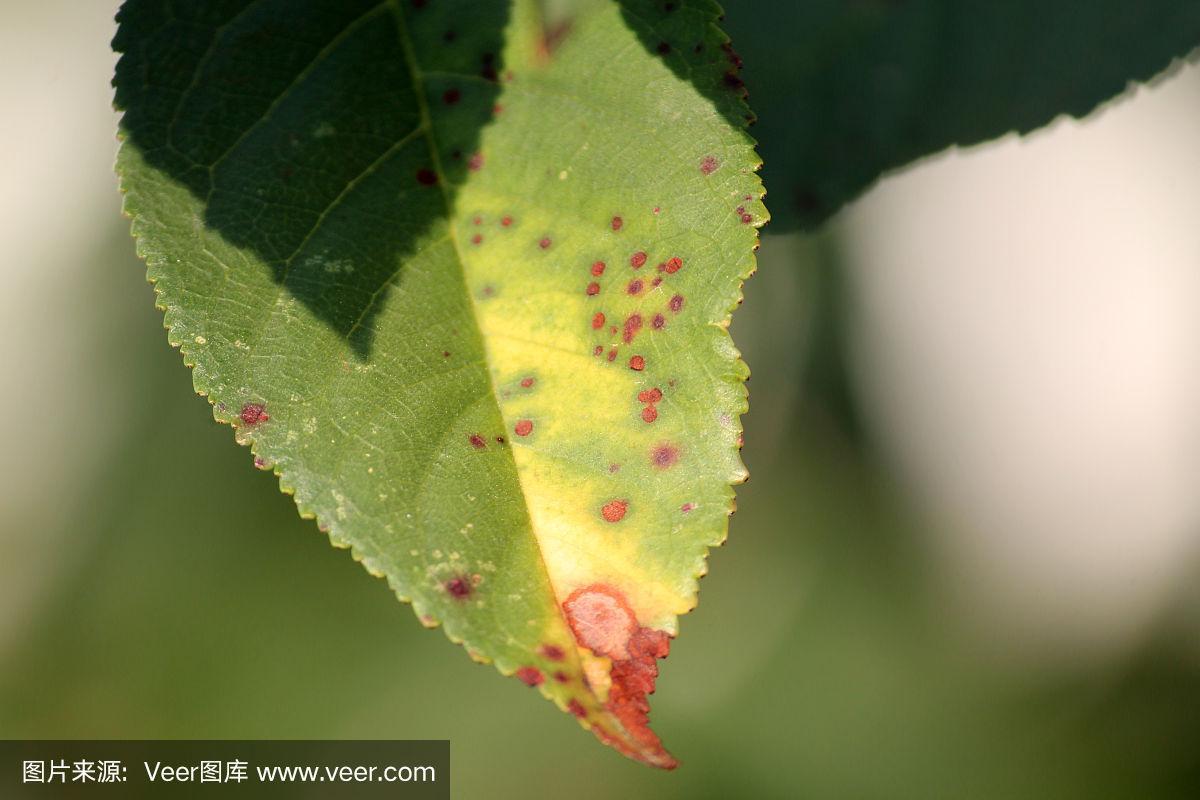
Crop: cherry
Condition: spot